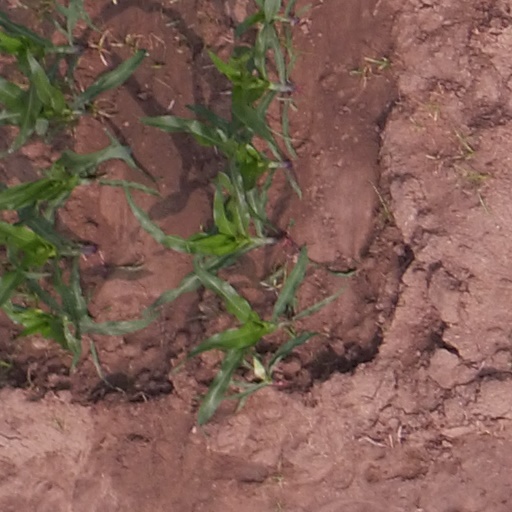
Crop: maize; corn